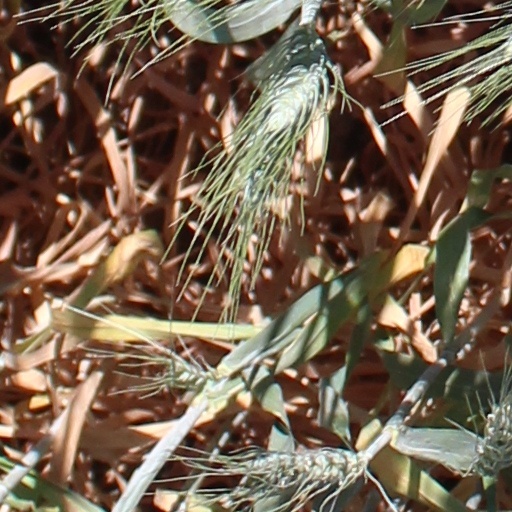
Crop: wheat